Beating of Ken Tsang

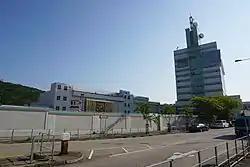
TVB City, headquarters of TVB News

The video recorded by a Television Broadcasts (TVB) news crew was important to the subsequent conviction of the involved police officers. When first aired in the early morning, the clip included the original voiceover by the journalist on the scene, who stated Tsang was "kicked and hit by the police". However, this audio (and subtitle) was removed in subsequent broadcasts, reportedly at the behest of news controller Keith Yuen Chi-wai.